Edmund Harriss

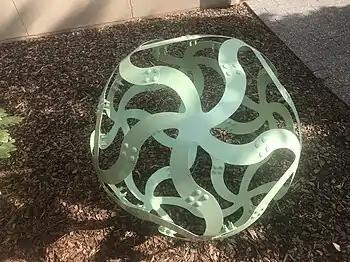
Sculpture made from flat materials using the curvahedra invented by Harris

The Gauss–Bonnet theorem gives the relationship between the curvature of a surface and the amount of turning as you traverse the surface’s boundary. Harriss used this theorem to invent shapes called Curvahedra which were then incorporated into sculpture. Scientists at MIT are investigating ways in which curvahedra may have applications in construction.